Littlehampton Redoubt

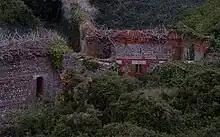
One of the open bastions and part of the Carnot wall

A battery was planned for the east bank of the Arun at Littlehampton in about 1587, but there is no record of it having been erected and no trace of it has been discovered. There was though a five gun battery at Littlehampton in the early eighteenth century.